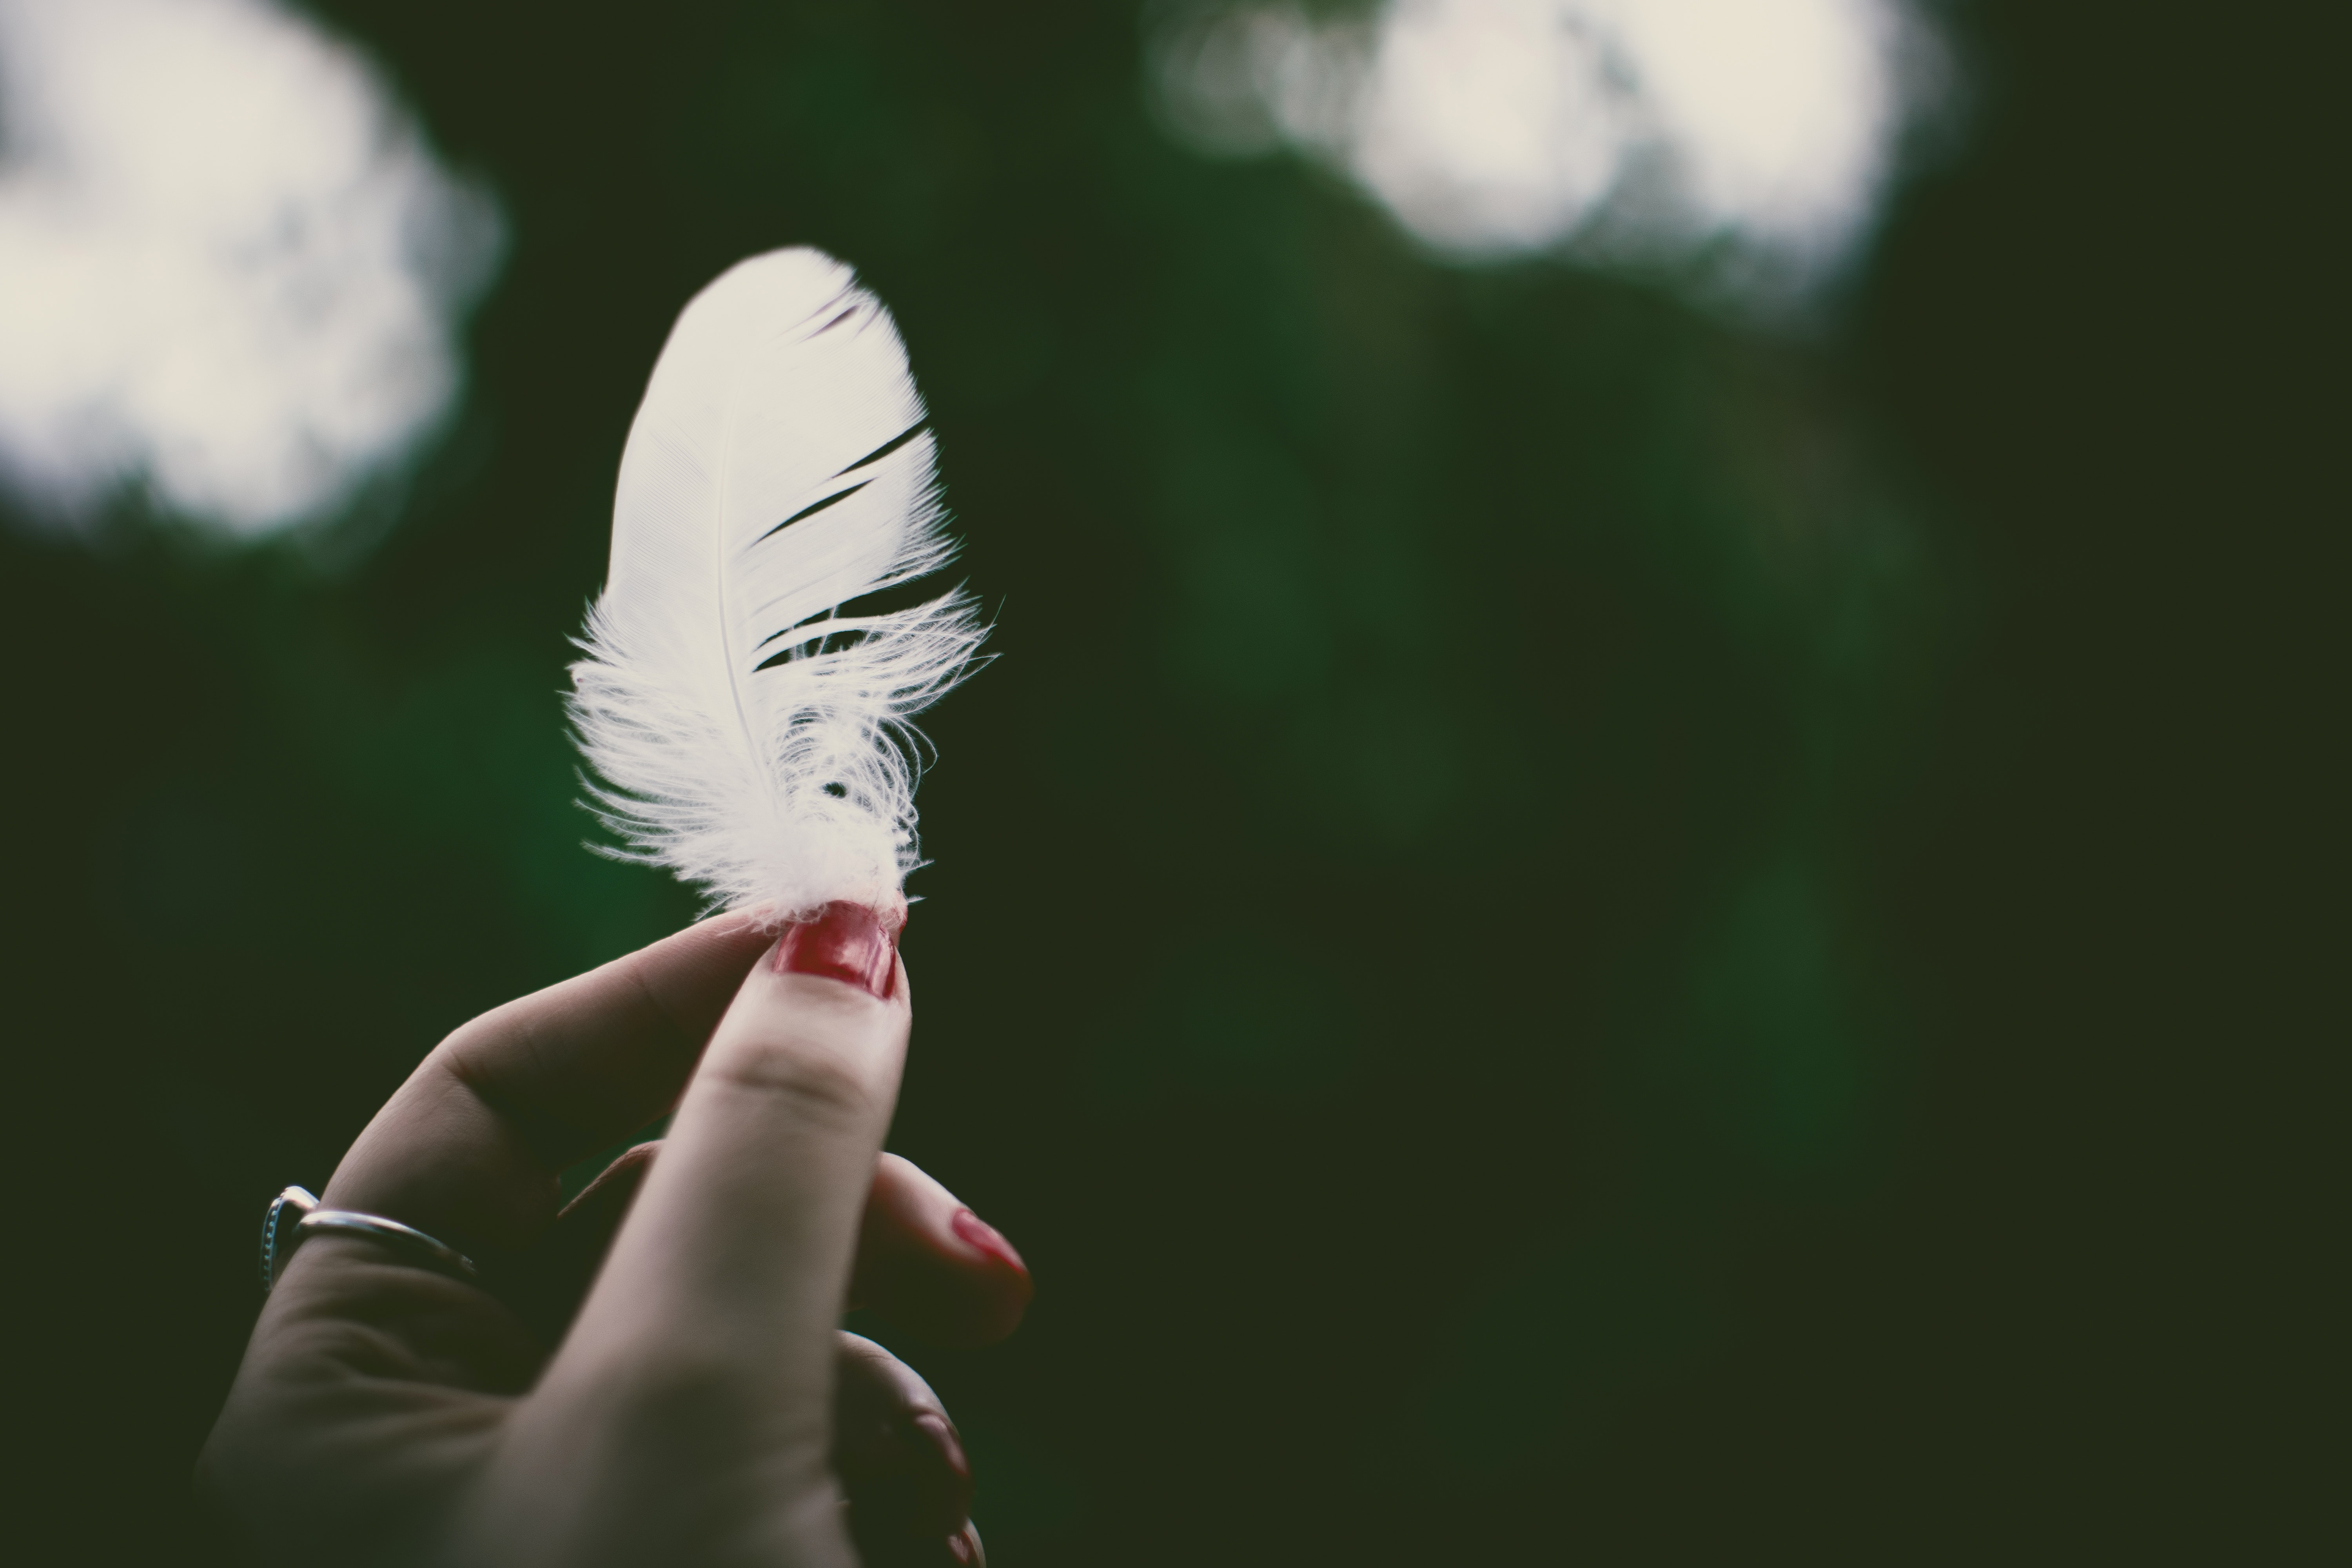
feather, white, green, finger, hand, leaf, wing, grass, photography, nail, fashion accessory, plant, natural material